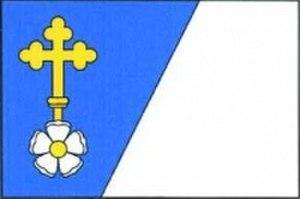
Dobrkovice est une commune du district et de la région de Zlín, en Tchéquie. Sa population s'élevait à 256 habitants en 2018.